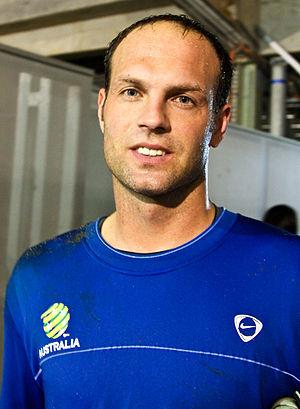
Michael Petkovic est un footballeur australien né le 16 juillet 1976 à Fremantle. Il est le frère de Jason Petkovic et évolue au poste de gardien de but.